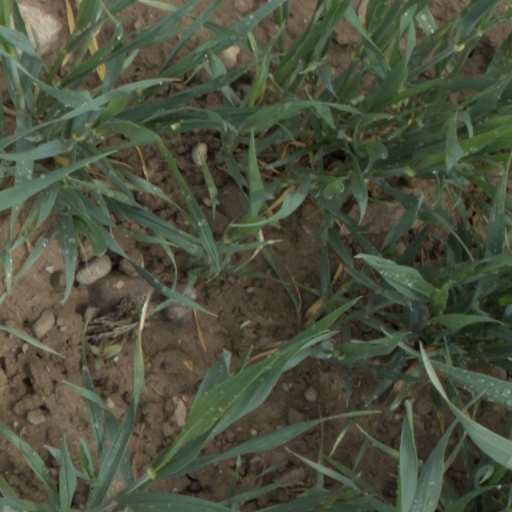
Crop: wheat